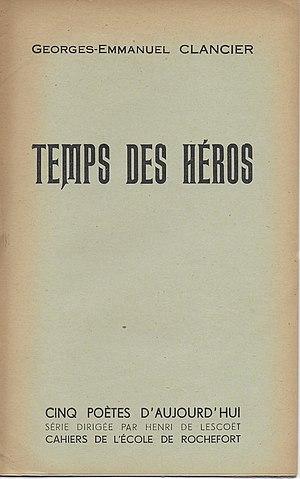
1er recueil de poèmes de Georges-Emmanuel Clancier, écrits avant 1939, publiés en 1943
Georges-Emmanuel Clancier est un écrivain et poète français, né le 3 mai 1914 à Limoges et mort le 4 juillet 2018 à Paris.